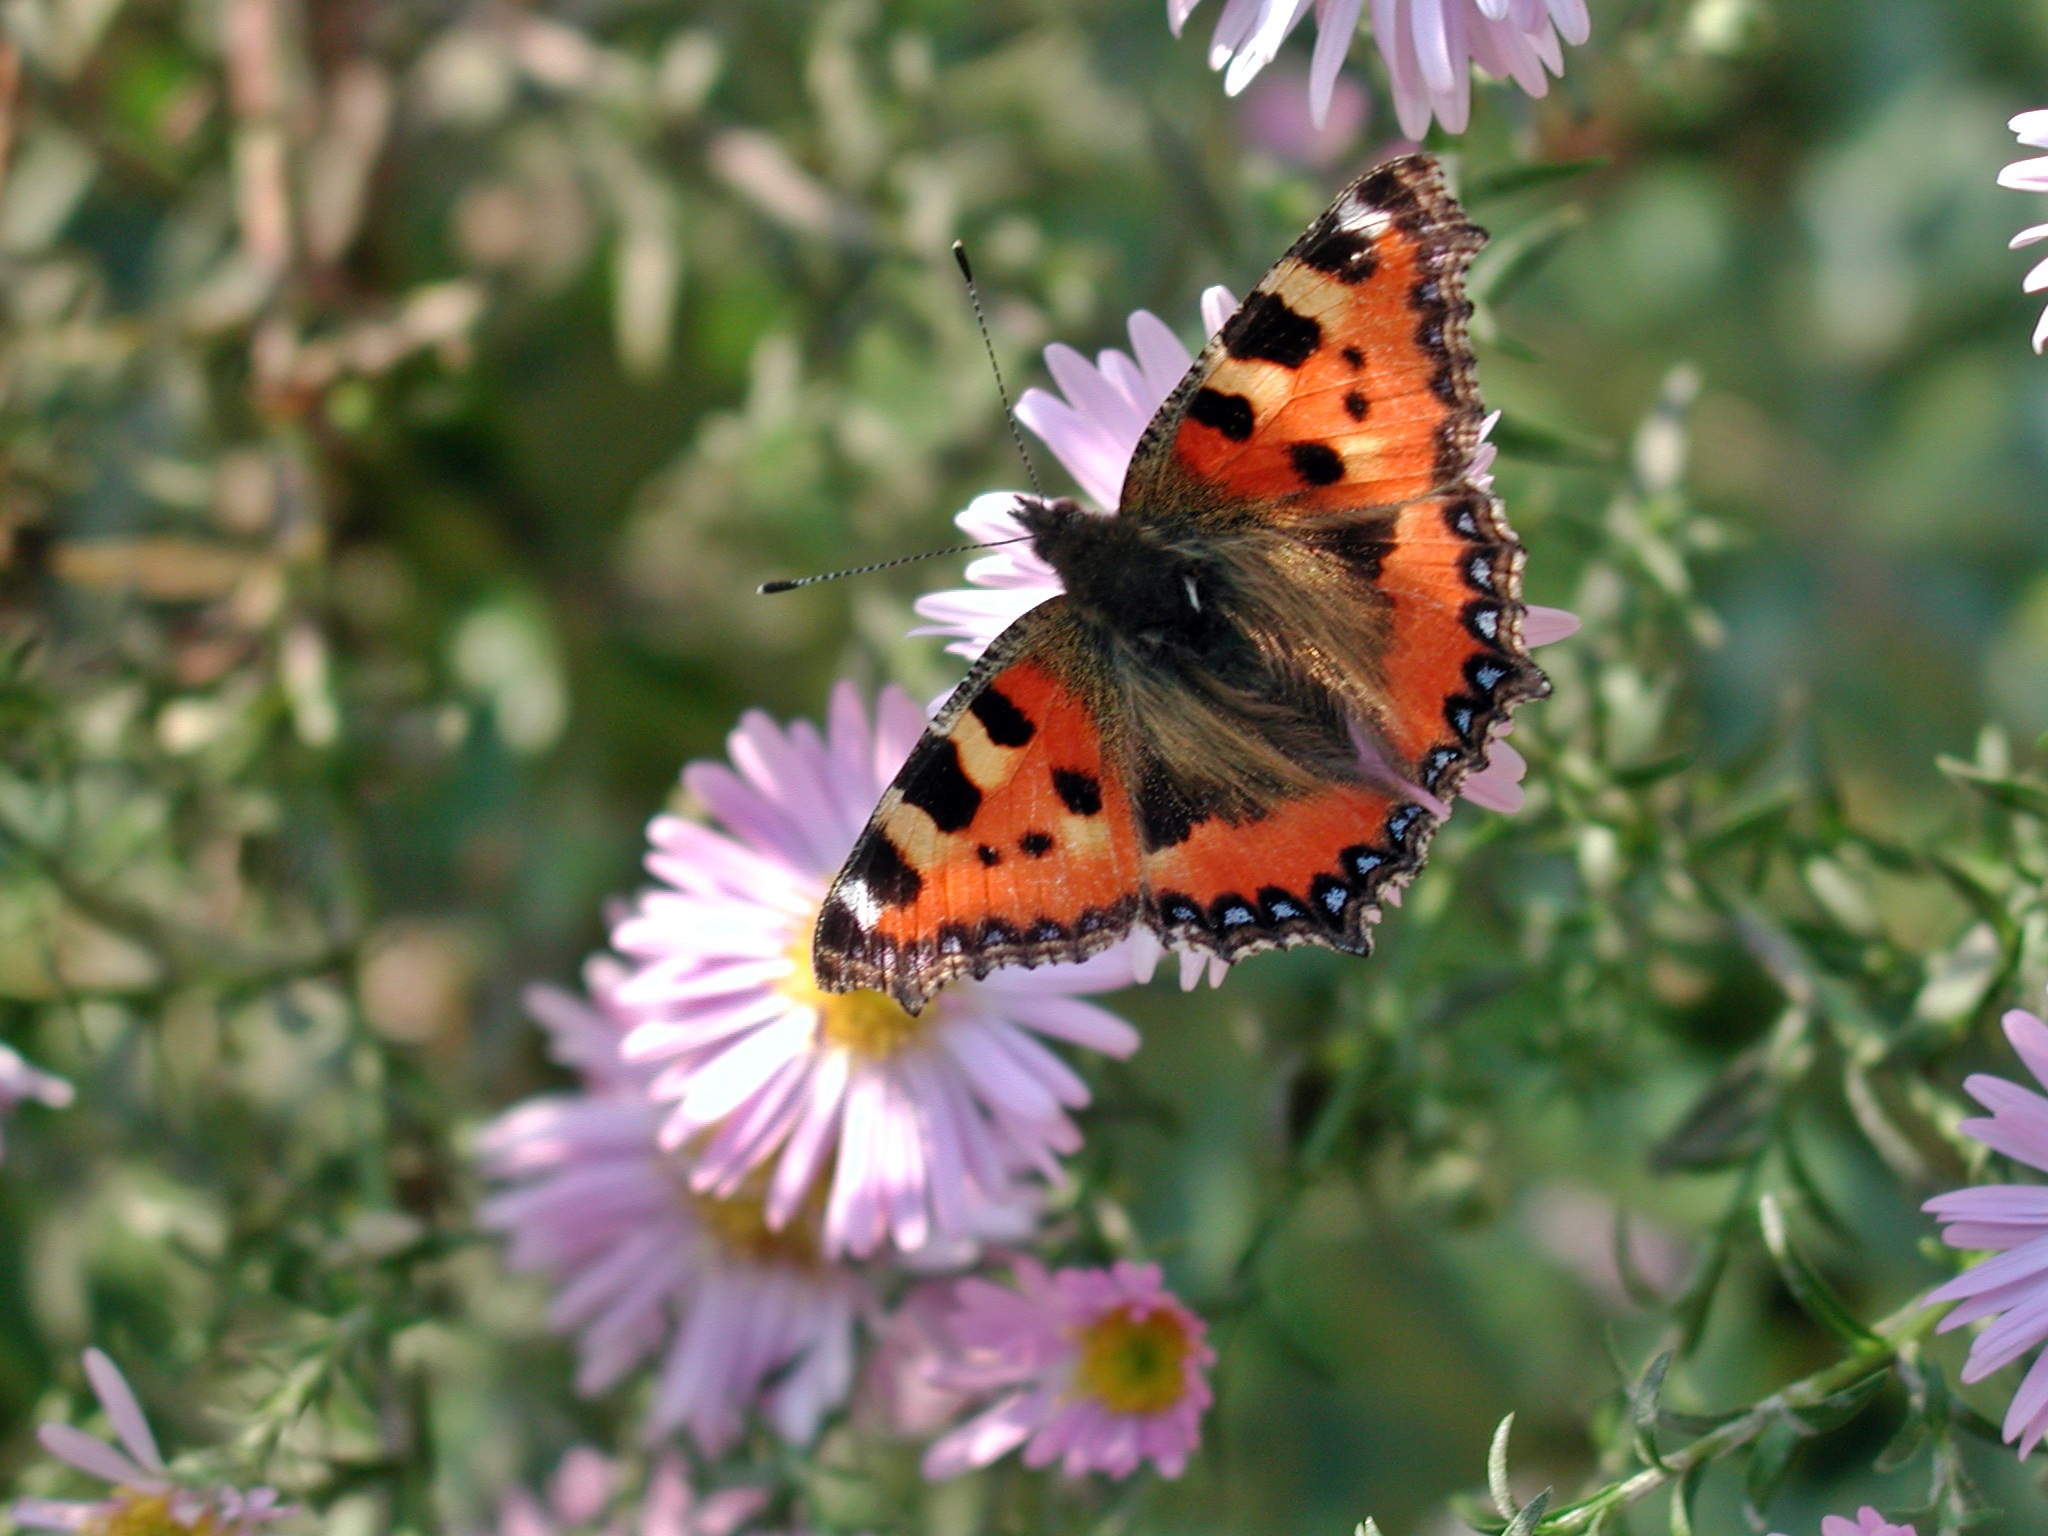
nature, blossom, wing, plant, flower, bloom, animal, orange, insect, botany, butterfly, colorful, garden, close, flora, fauna, invertebrate, monarch butterfly, butterflies, nectar, macro photography, daisy family, edelfalter, pollinator, little fox, aglais urticae, nettle butterfly, annual plant, moths and butterflies, spreading wings